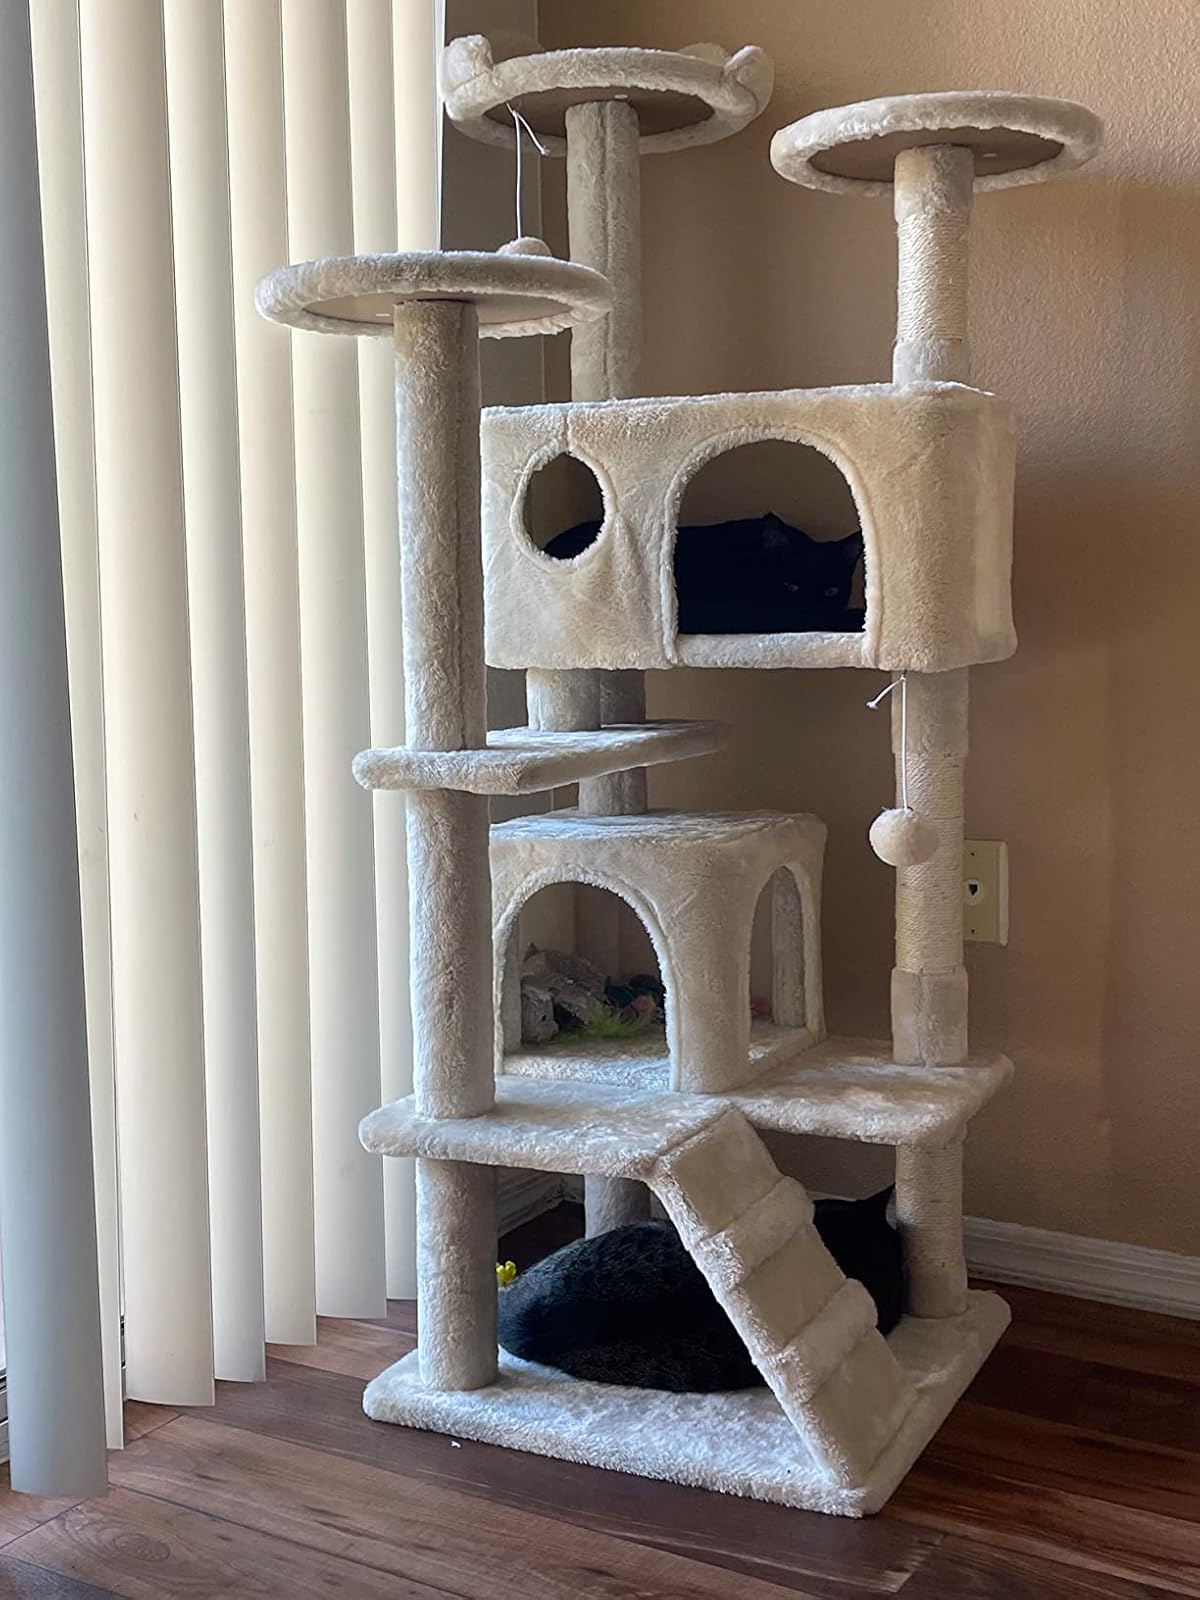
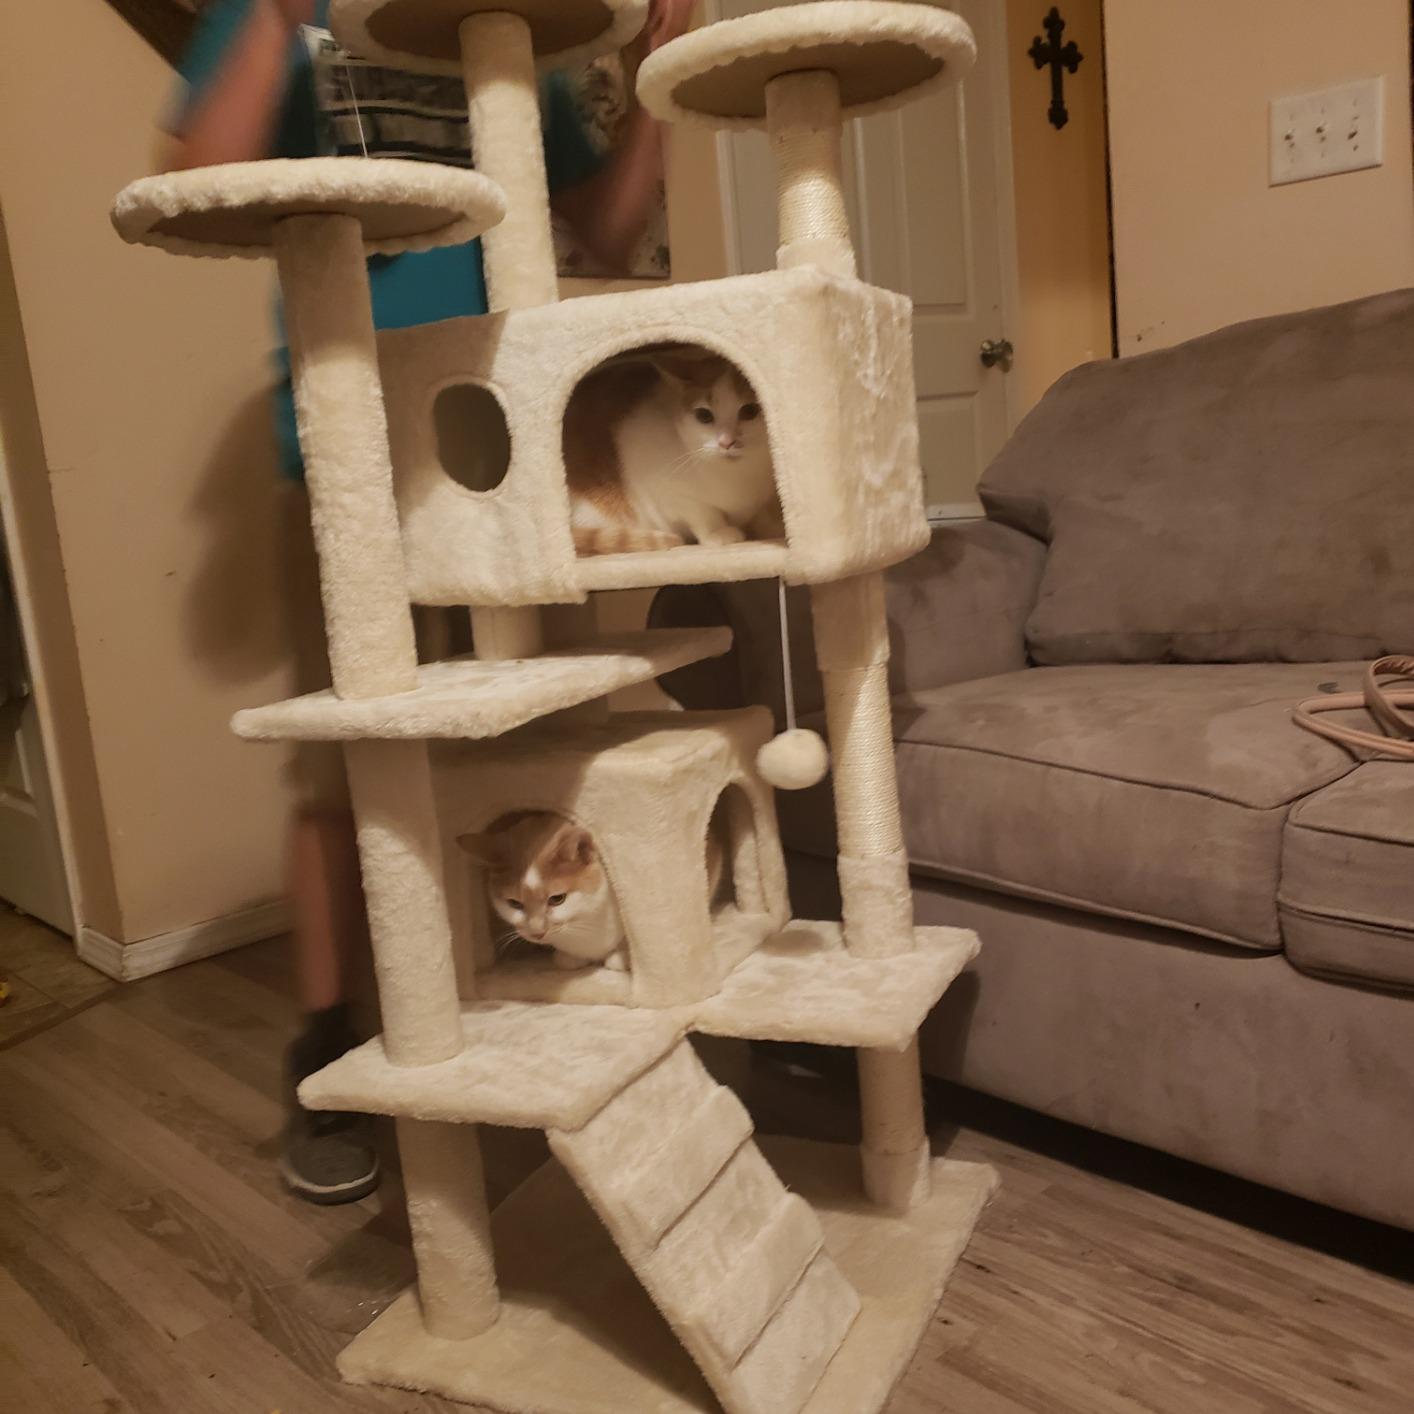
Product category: items_cat tree
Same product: yes